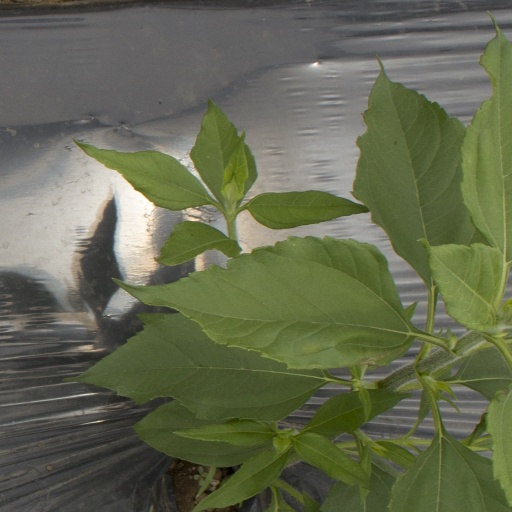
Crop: Jerusalem artichoke